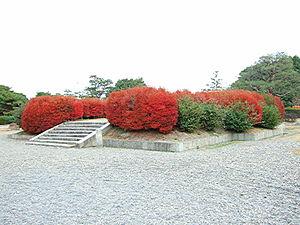
Cette liste présente les sites historiques du Japon situés dans la préfecture urbaine d'Ōsaka.